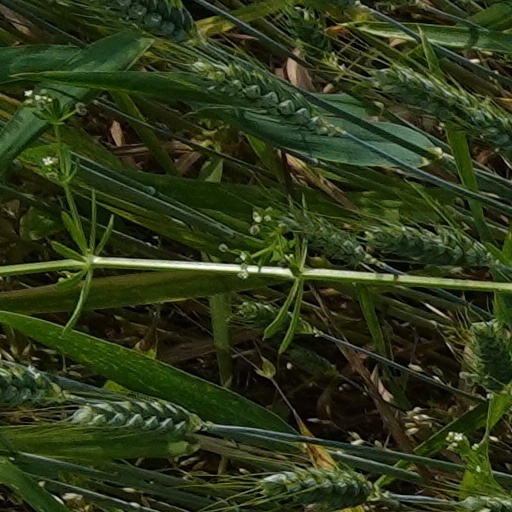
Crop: wheat